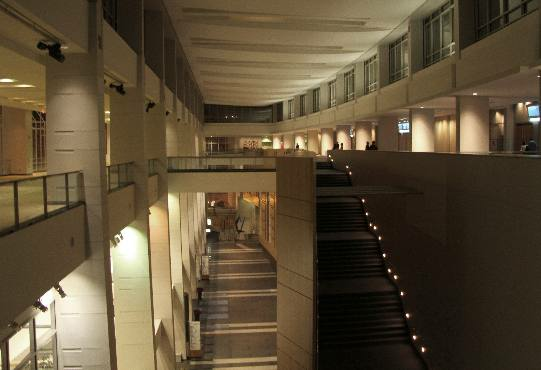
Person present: No